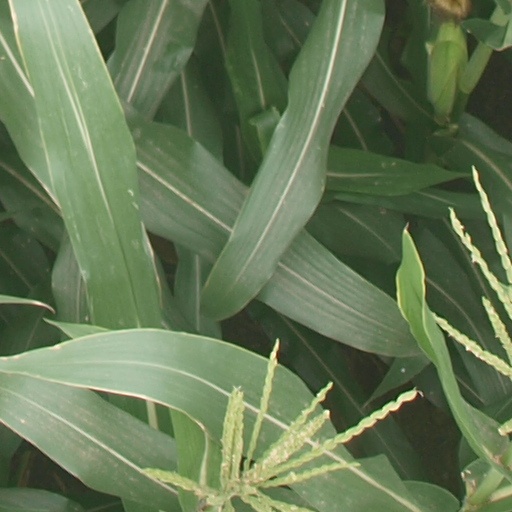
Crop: maize; corn